Downtown Rock Springs Historic District

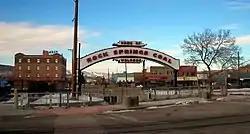
Rock Springs Coal sign

The Downtown Rock Springs Historic District is a historic district that was listed on the National Register of Historic Places in 1994, with an enlargement in 2023. It is roughly bounded by K, 4th, C, 2nd, A, and 5th Streets in downtown Rock Springs, Wyoming.